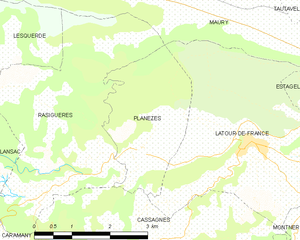
Planèzes
Kort over kommunen
Kort over kommunen
Planèzes er en by og kommune i departementet Pyrénées-Orientales i Sydfrankrig.